Ninth Floor

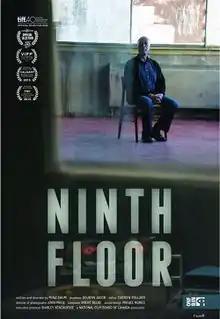

Ninth Floor is a 2015 National Film Board of Canada documentary film written and directed by Mina Shum about the 1969 Sir George Williams affair, a student occupation led by Black West Indian-born students to protest alleged racism at the Montreal university.